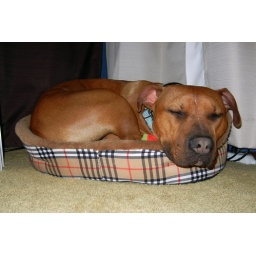
Jake sleeping in the large cat bed